Libor Charfreitag

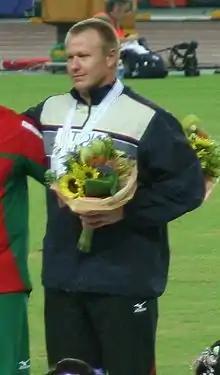
Charfreitag at the 2007 World Championships

Libor Charfreitag (born 11 September 1977 in Trnava) is a former hammer thrower from Slovakia. His personal best throw is 81.81 metres, achieved in June 2003 in Prague.